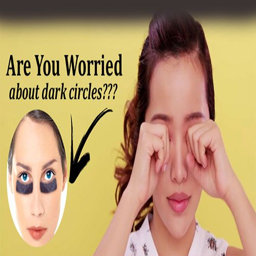
are not a serious problem , but they make people look tired , exhausted , unhealthy and older .